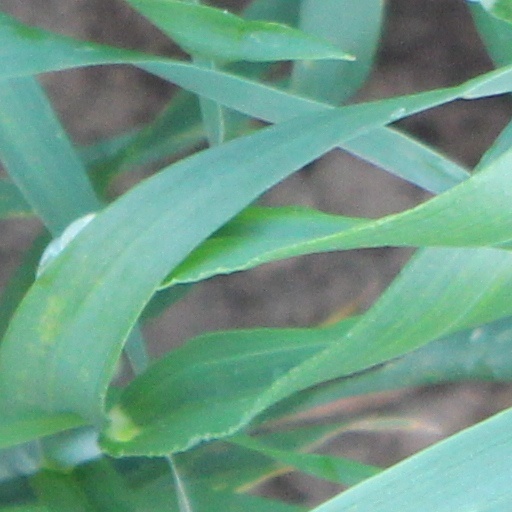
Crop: wheat